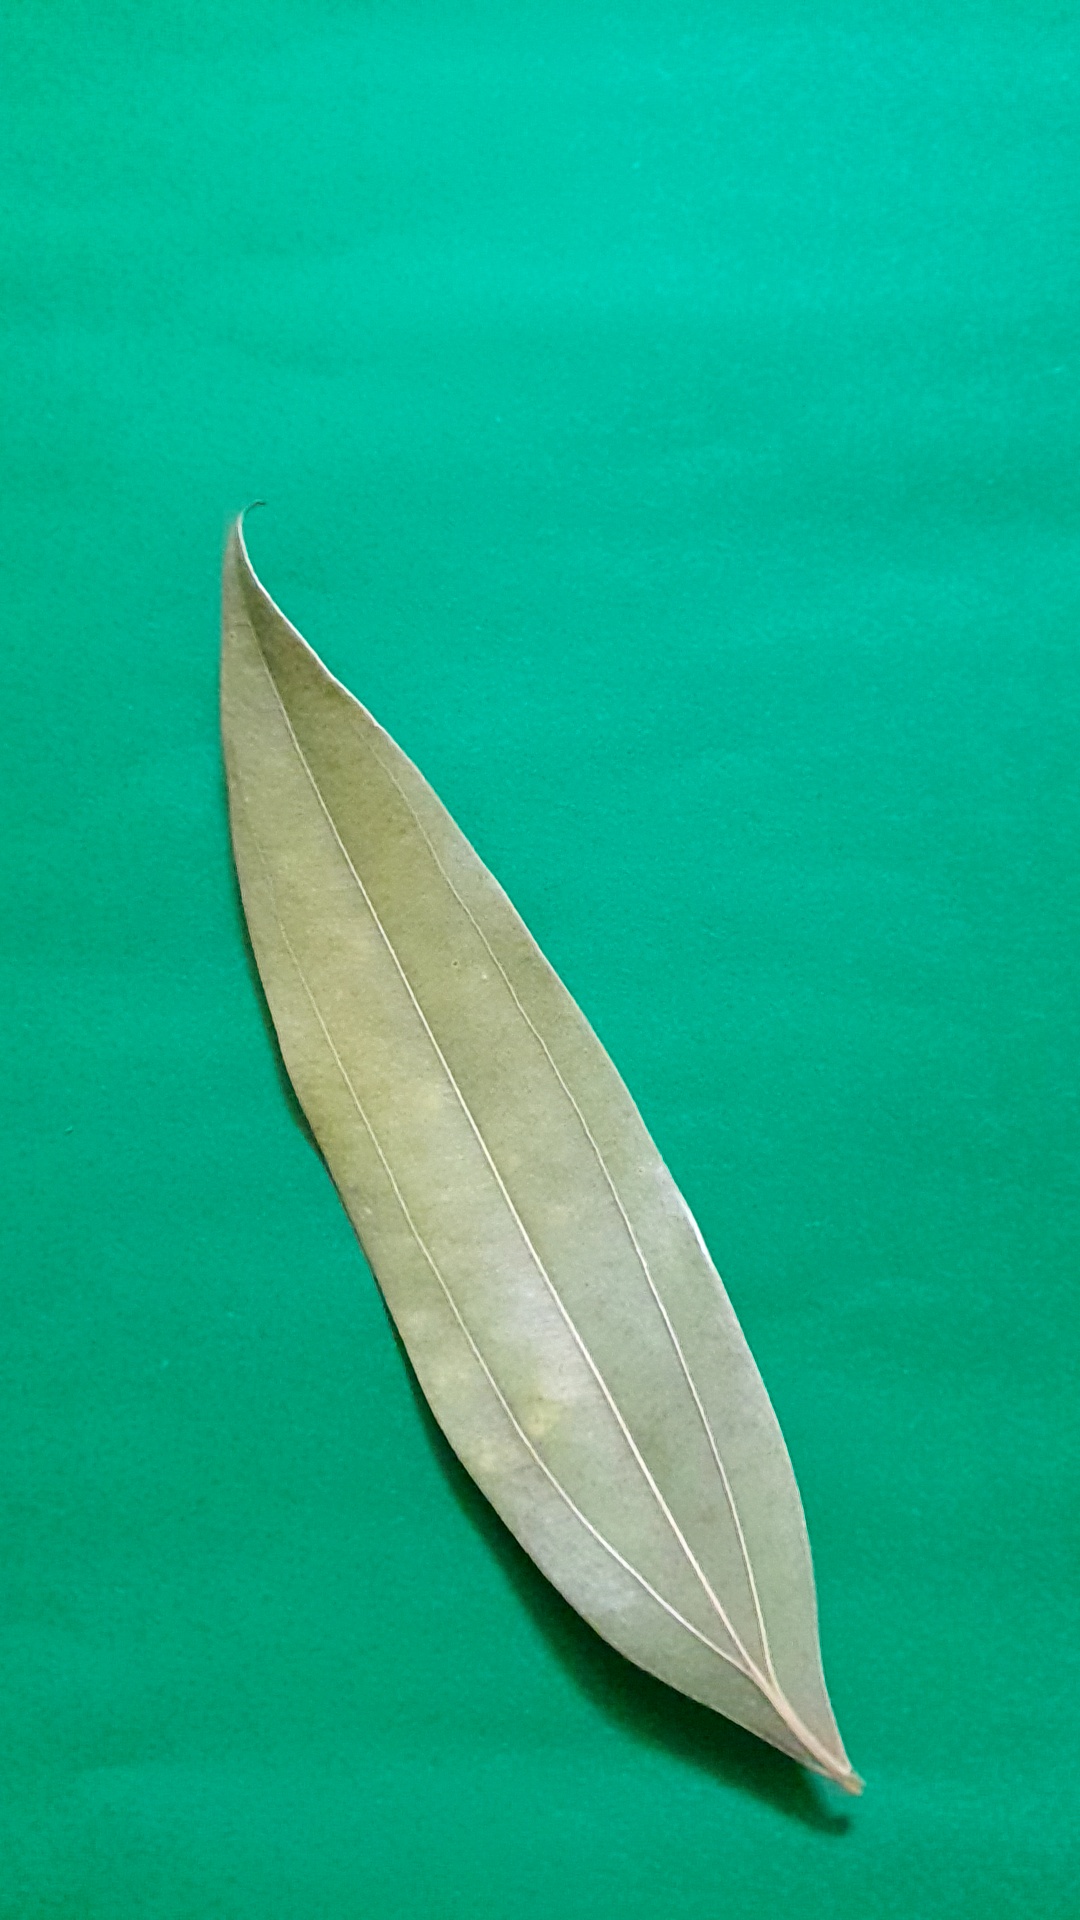
Label: Dry Leaf